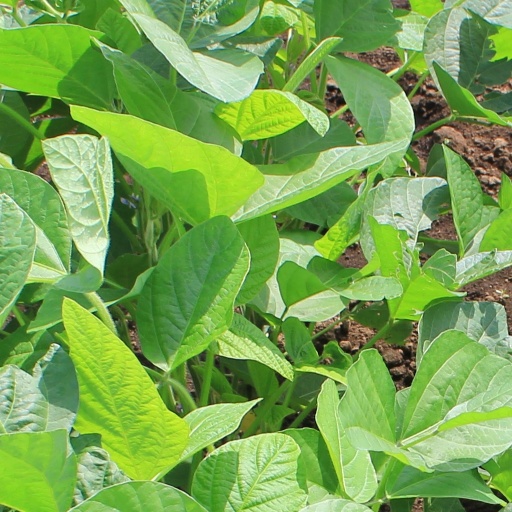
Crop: soybean